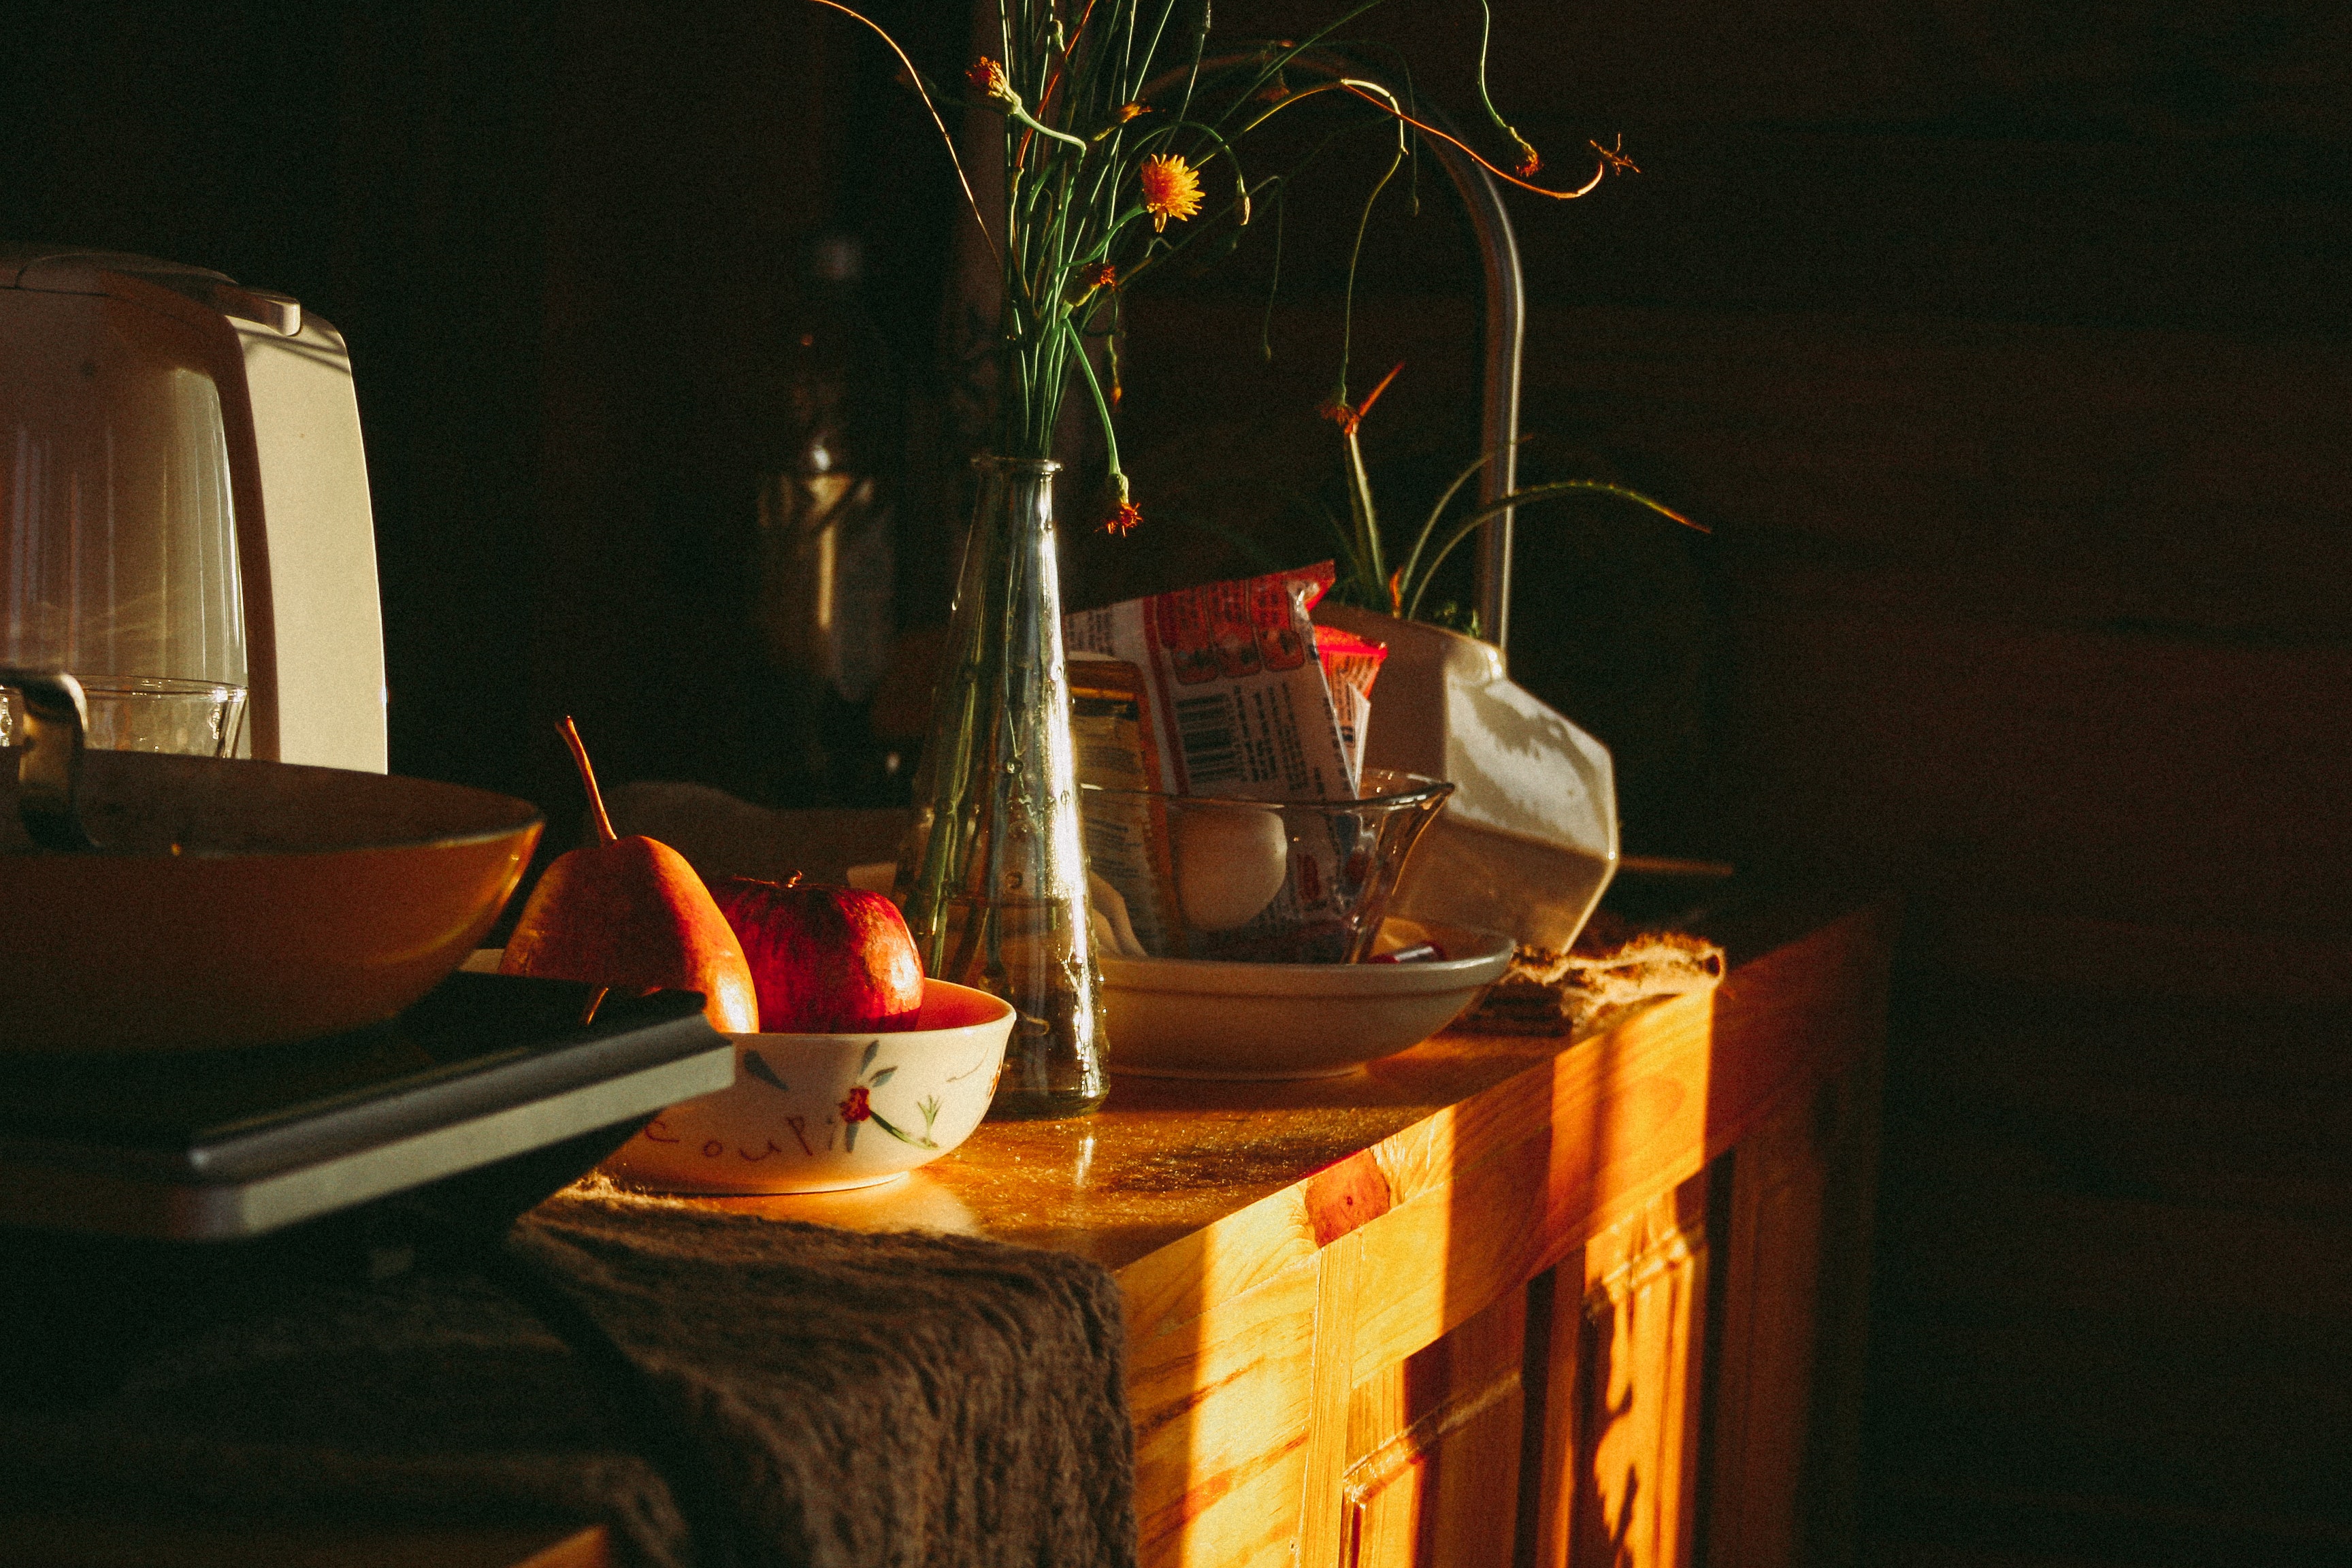
light, still life photography, lighting, room, heat, still life, table, tree, furniture, photography, night, darkness, interior design